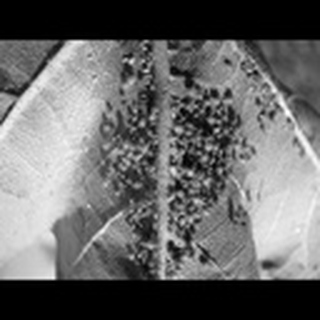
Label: cotton_aphids